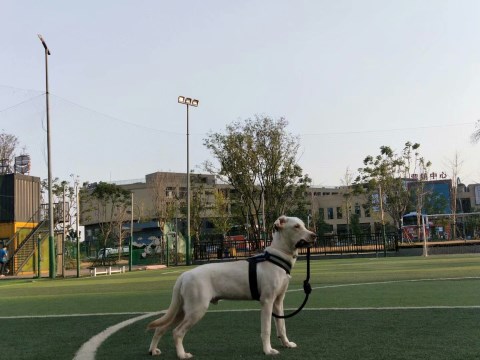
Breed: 3580-n000122-Labrador_retriever